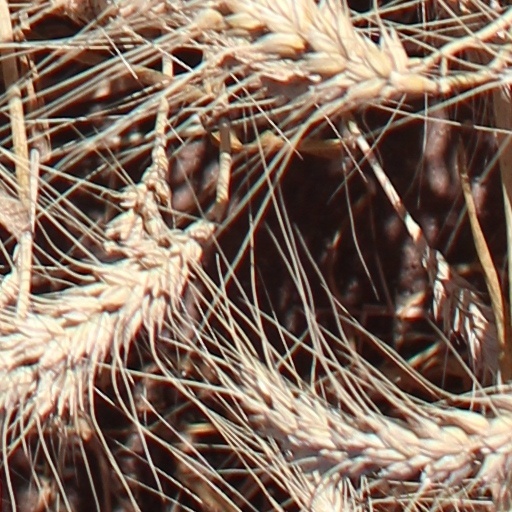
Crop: wheat